Old Church Slavonic

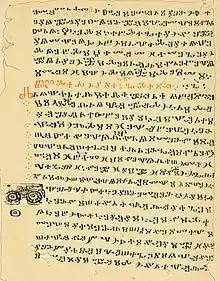
Prague Glagolitic Fragments

This recension is exemplified by the Kiev Missal. Its linguistic characteristics include: